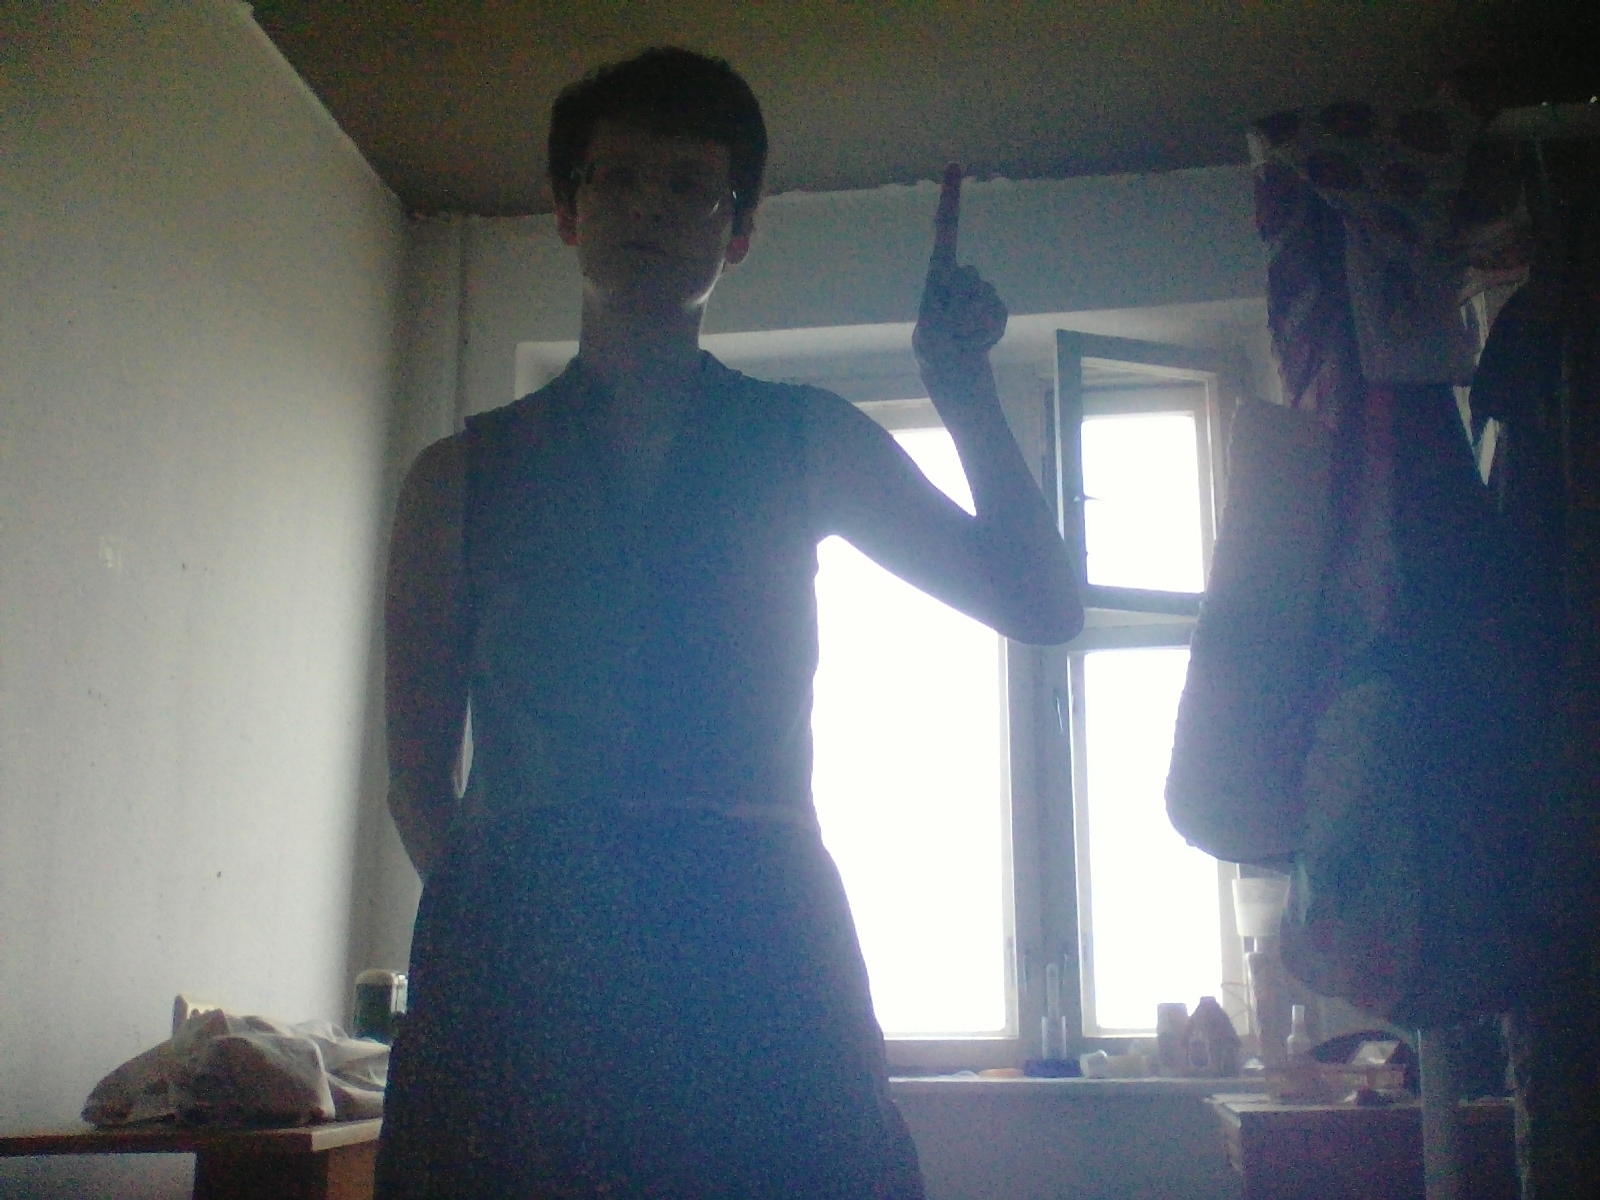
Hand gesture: one